Home-Keeping Hearts

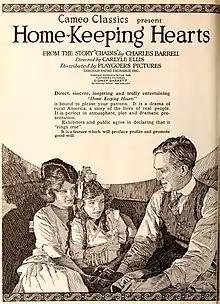
Magazine advertisement

Home-Keeping Hearts is a lost 1921 silent film rural melodrama directed by Carlyle Ellis. It was produced by an independent production company and released as an independent feature by Playgoers Pictures.